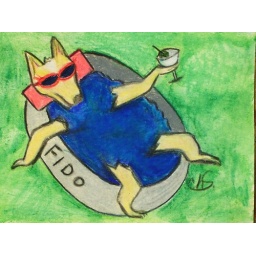
Ginger,the chihuahua, taking a dip in the big dogs water bowl